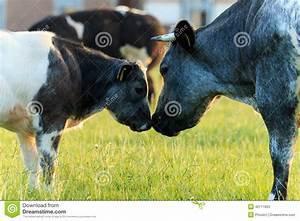
cow